Temple architecture (LDS Church)

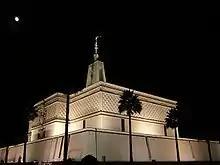
The Mexico City temple, built in Mayan Revival style.

The México City México Temple (26) is located in the northeastern part of the Mexican capital, Mexico City. It is heavily influenced by Mayan Revival architecture, with Aztec and Mayan elements, but is still similar to the center spire design. It is the largest temple outside the United States.